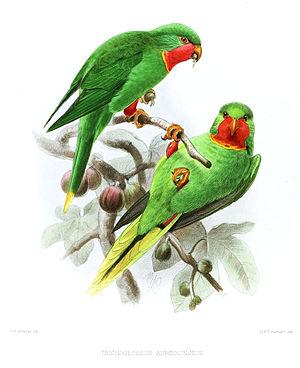
Le Lori à gorge rouge est une espèce d'oiseaux appartenant à la famille des Psittacidae. Cette espèce est endémique des Fidji.